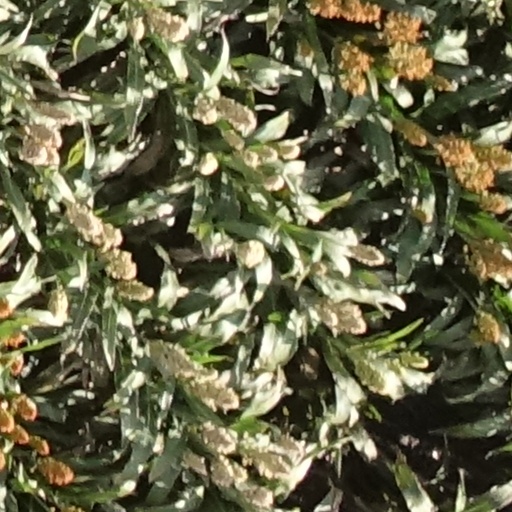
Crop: sorghum